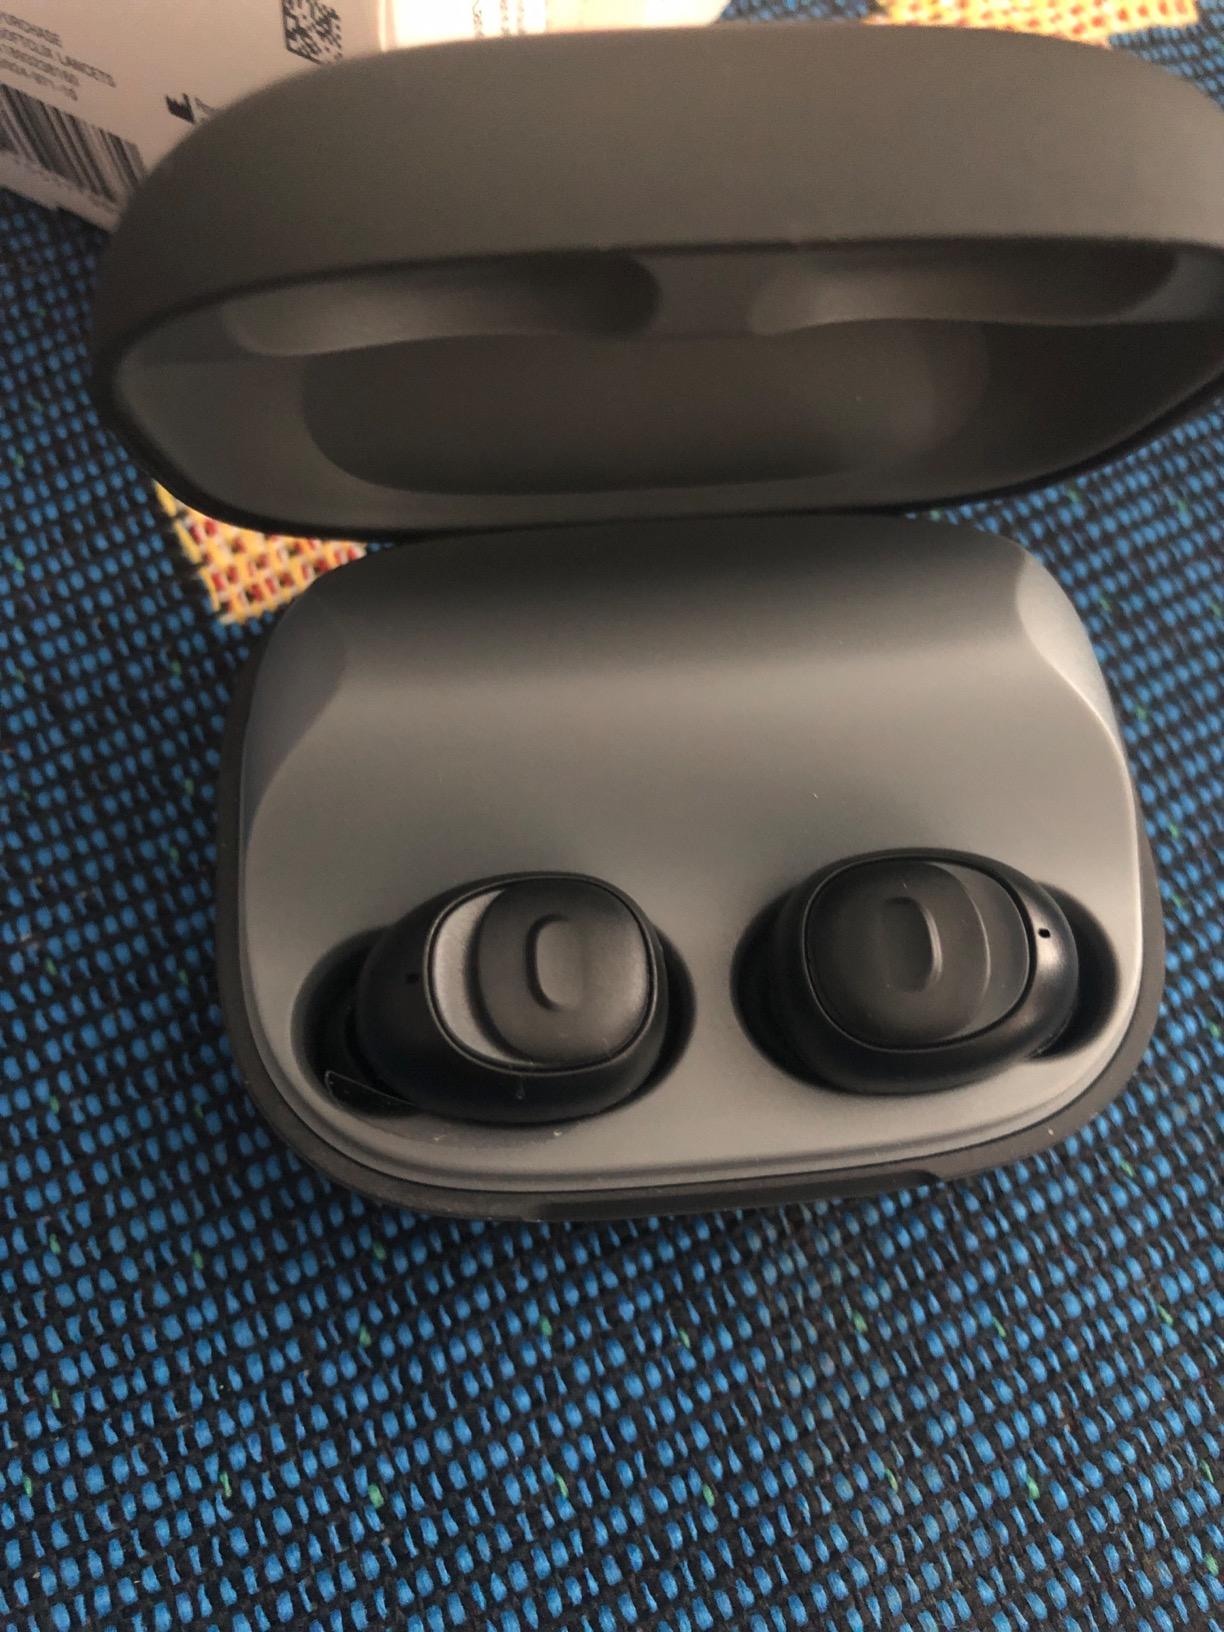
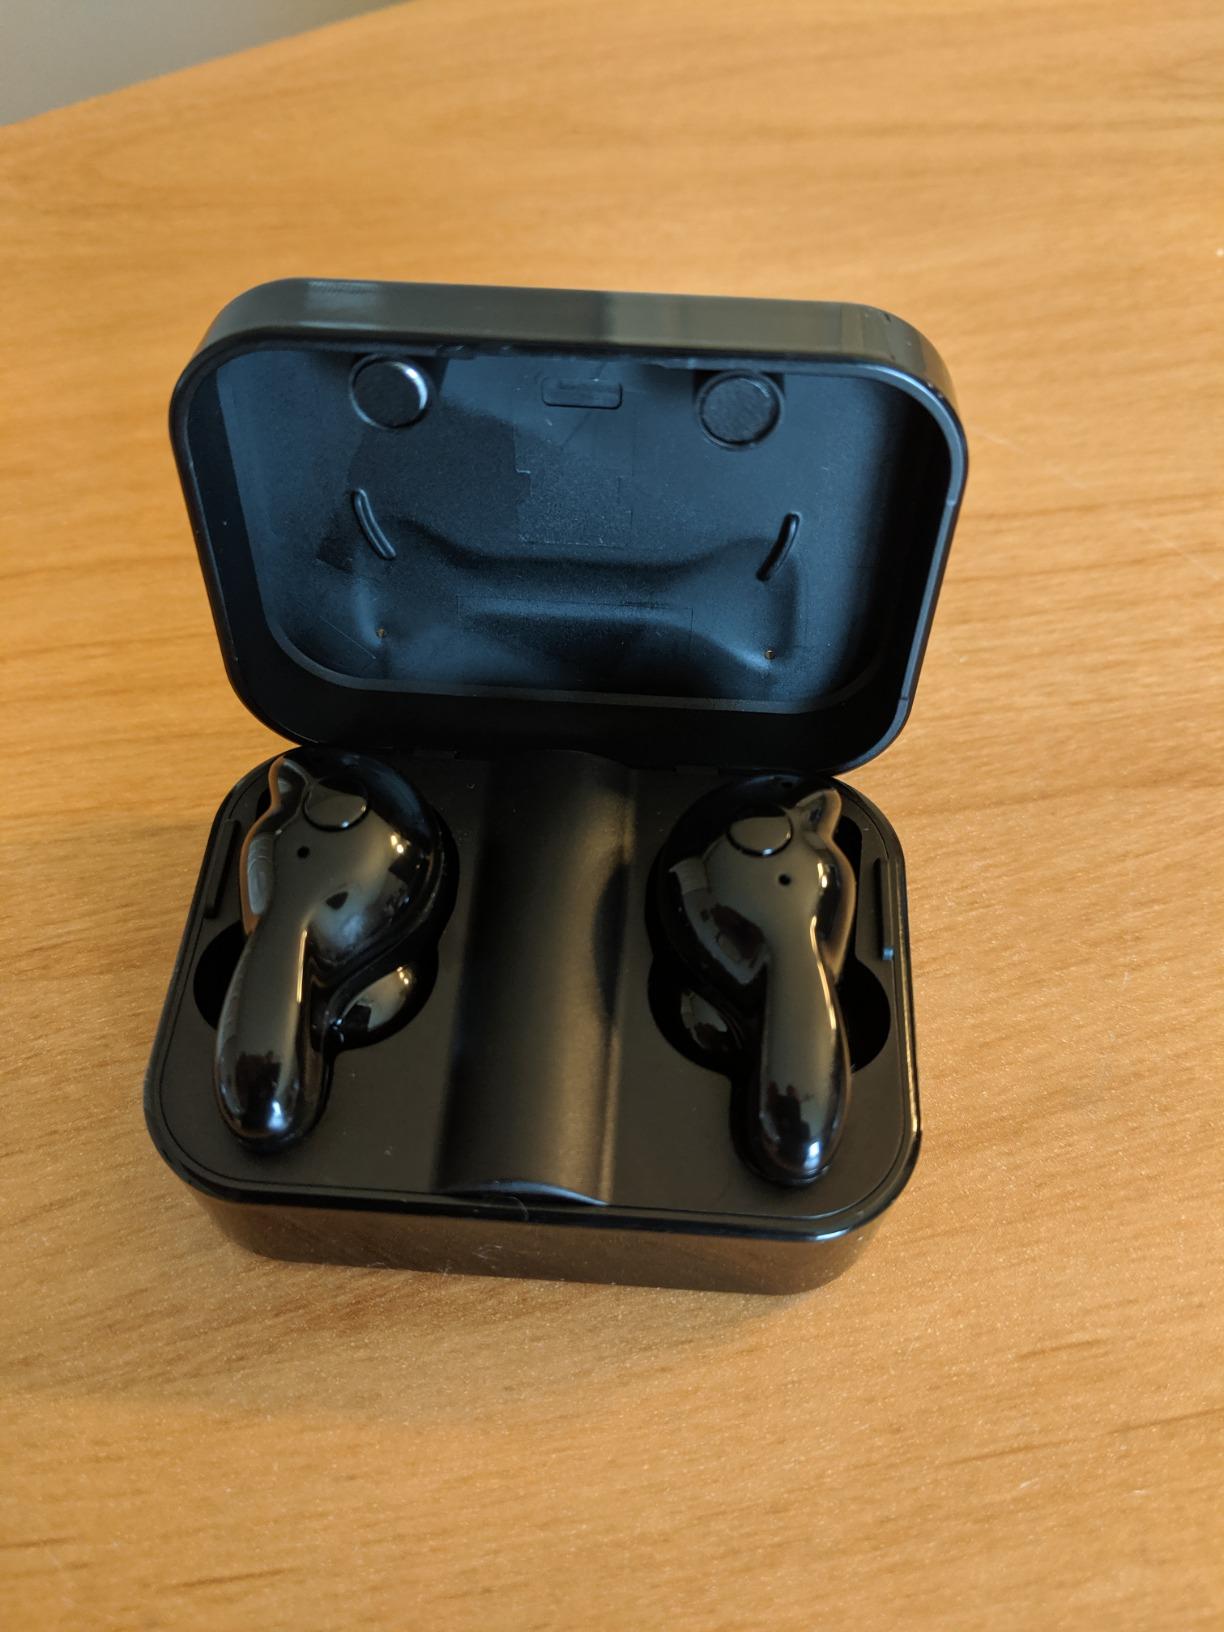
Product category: earbuds
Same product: no